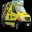
Label: ambulance